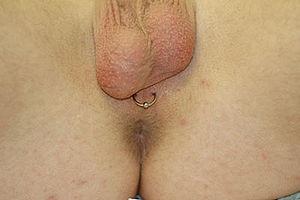
Un piercing génital masculin est un bijou, généralement métallique, perçant la chair du sexe masculin.